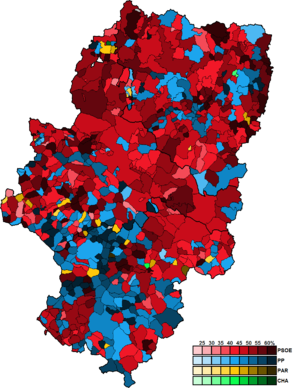
Les élections générales espagnoles de 2008 se sont tenues le dimanche 9 mars 2008 afin d'élire les 350 députés et 208 des 266 sénateurs de la IXᵉ législature des Cortes Generales. 13 députés sont élus en Aragon.